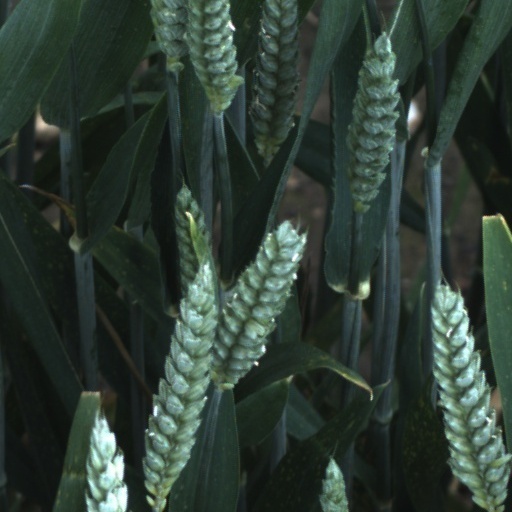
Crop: wheat